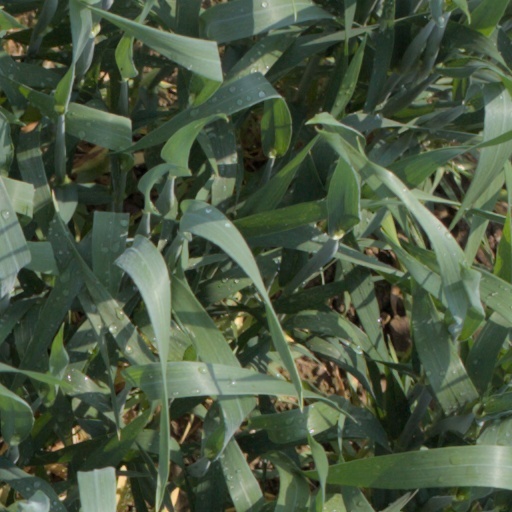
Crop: wheat